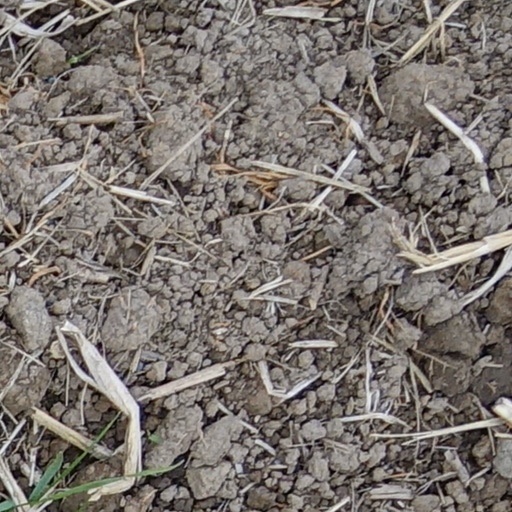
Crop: wheat